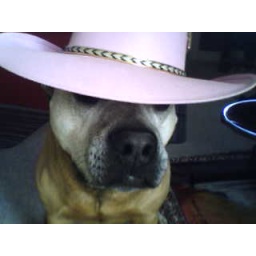
My name is pimp doggy dog tanner, big player with my boys in the dawg house